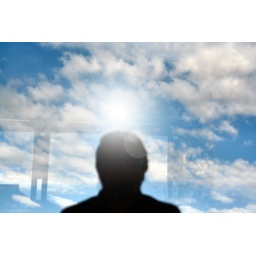
I kinda like the sun effect behind my head. I also like the window in the sky inspired by U2.